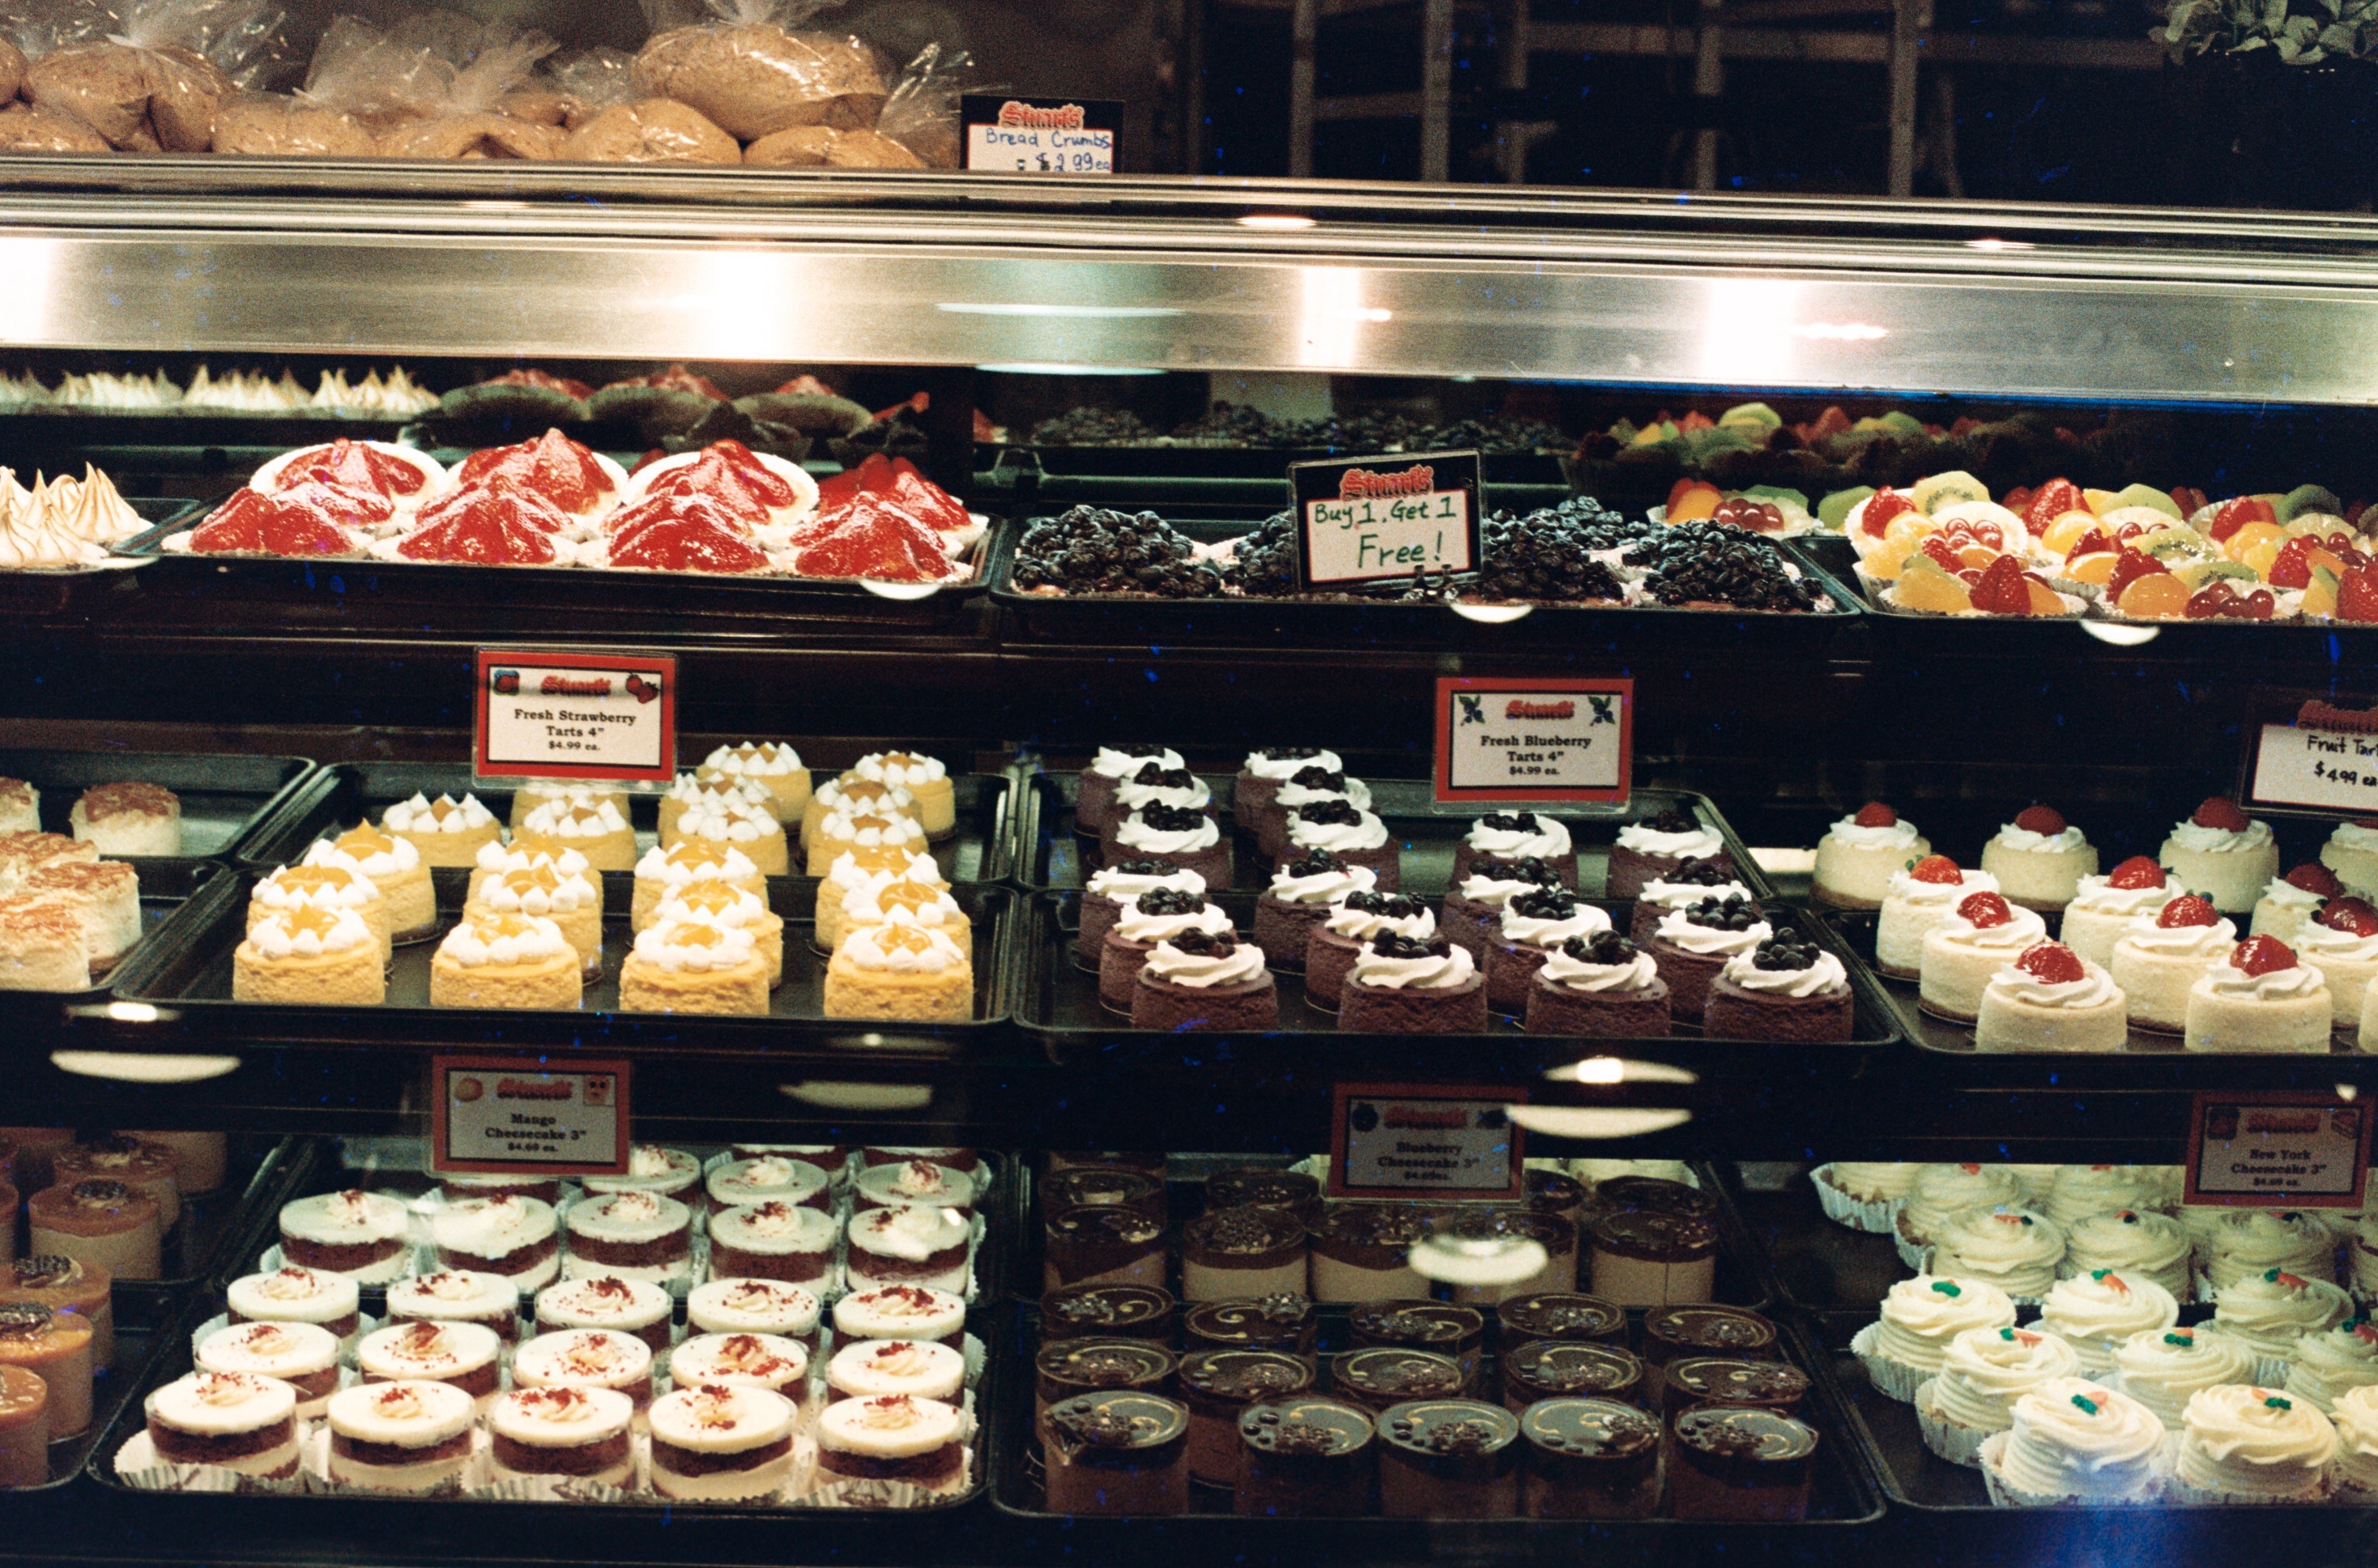
sweet, film, meal, food, canon, vancouver, market, breakfast, chocolate, baking, ice cream, dessert, cuisine, bakery, buffet, baked, sugar, sweets, canonae1, canada, tasty, street food, bc, granvilleisland, lomography, sweetness, analogue, lomography800, yummy, patisserie